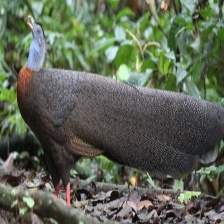
Species: BORNEAN PHEASANT
Scientific name: POLYPLECTRON SCHLEIERMACHERI